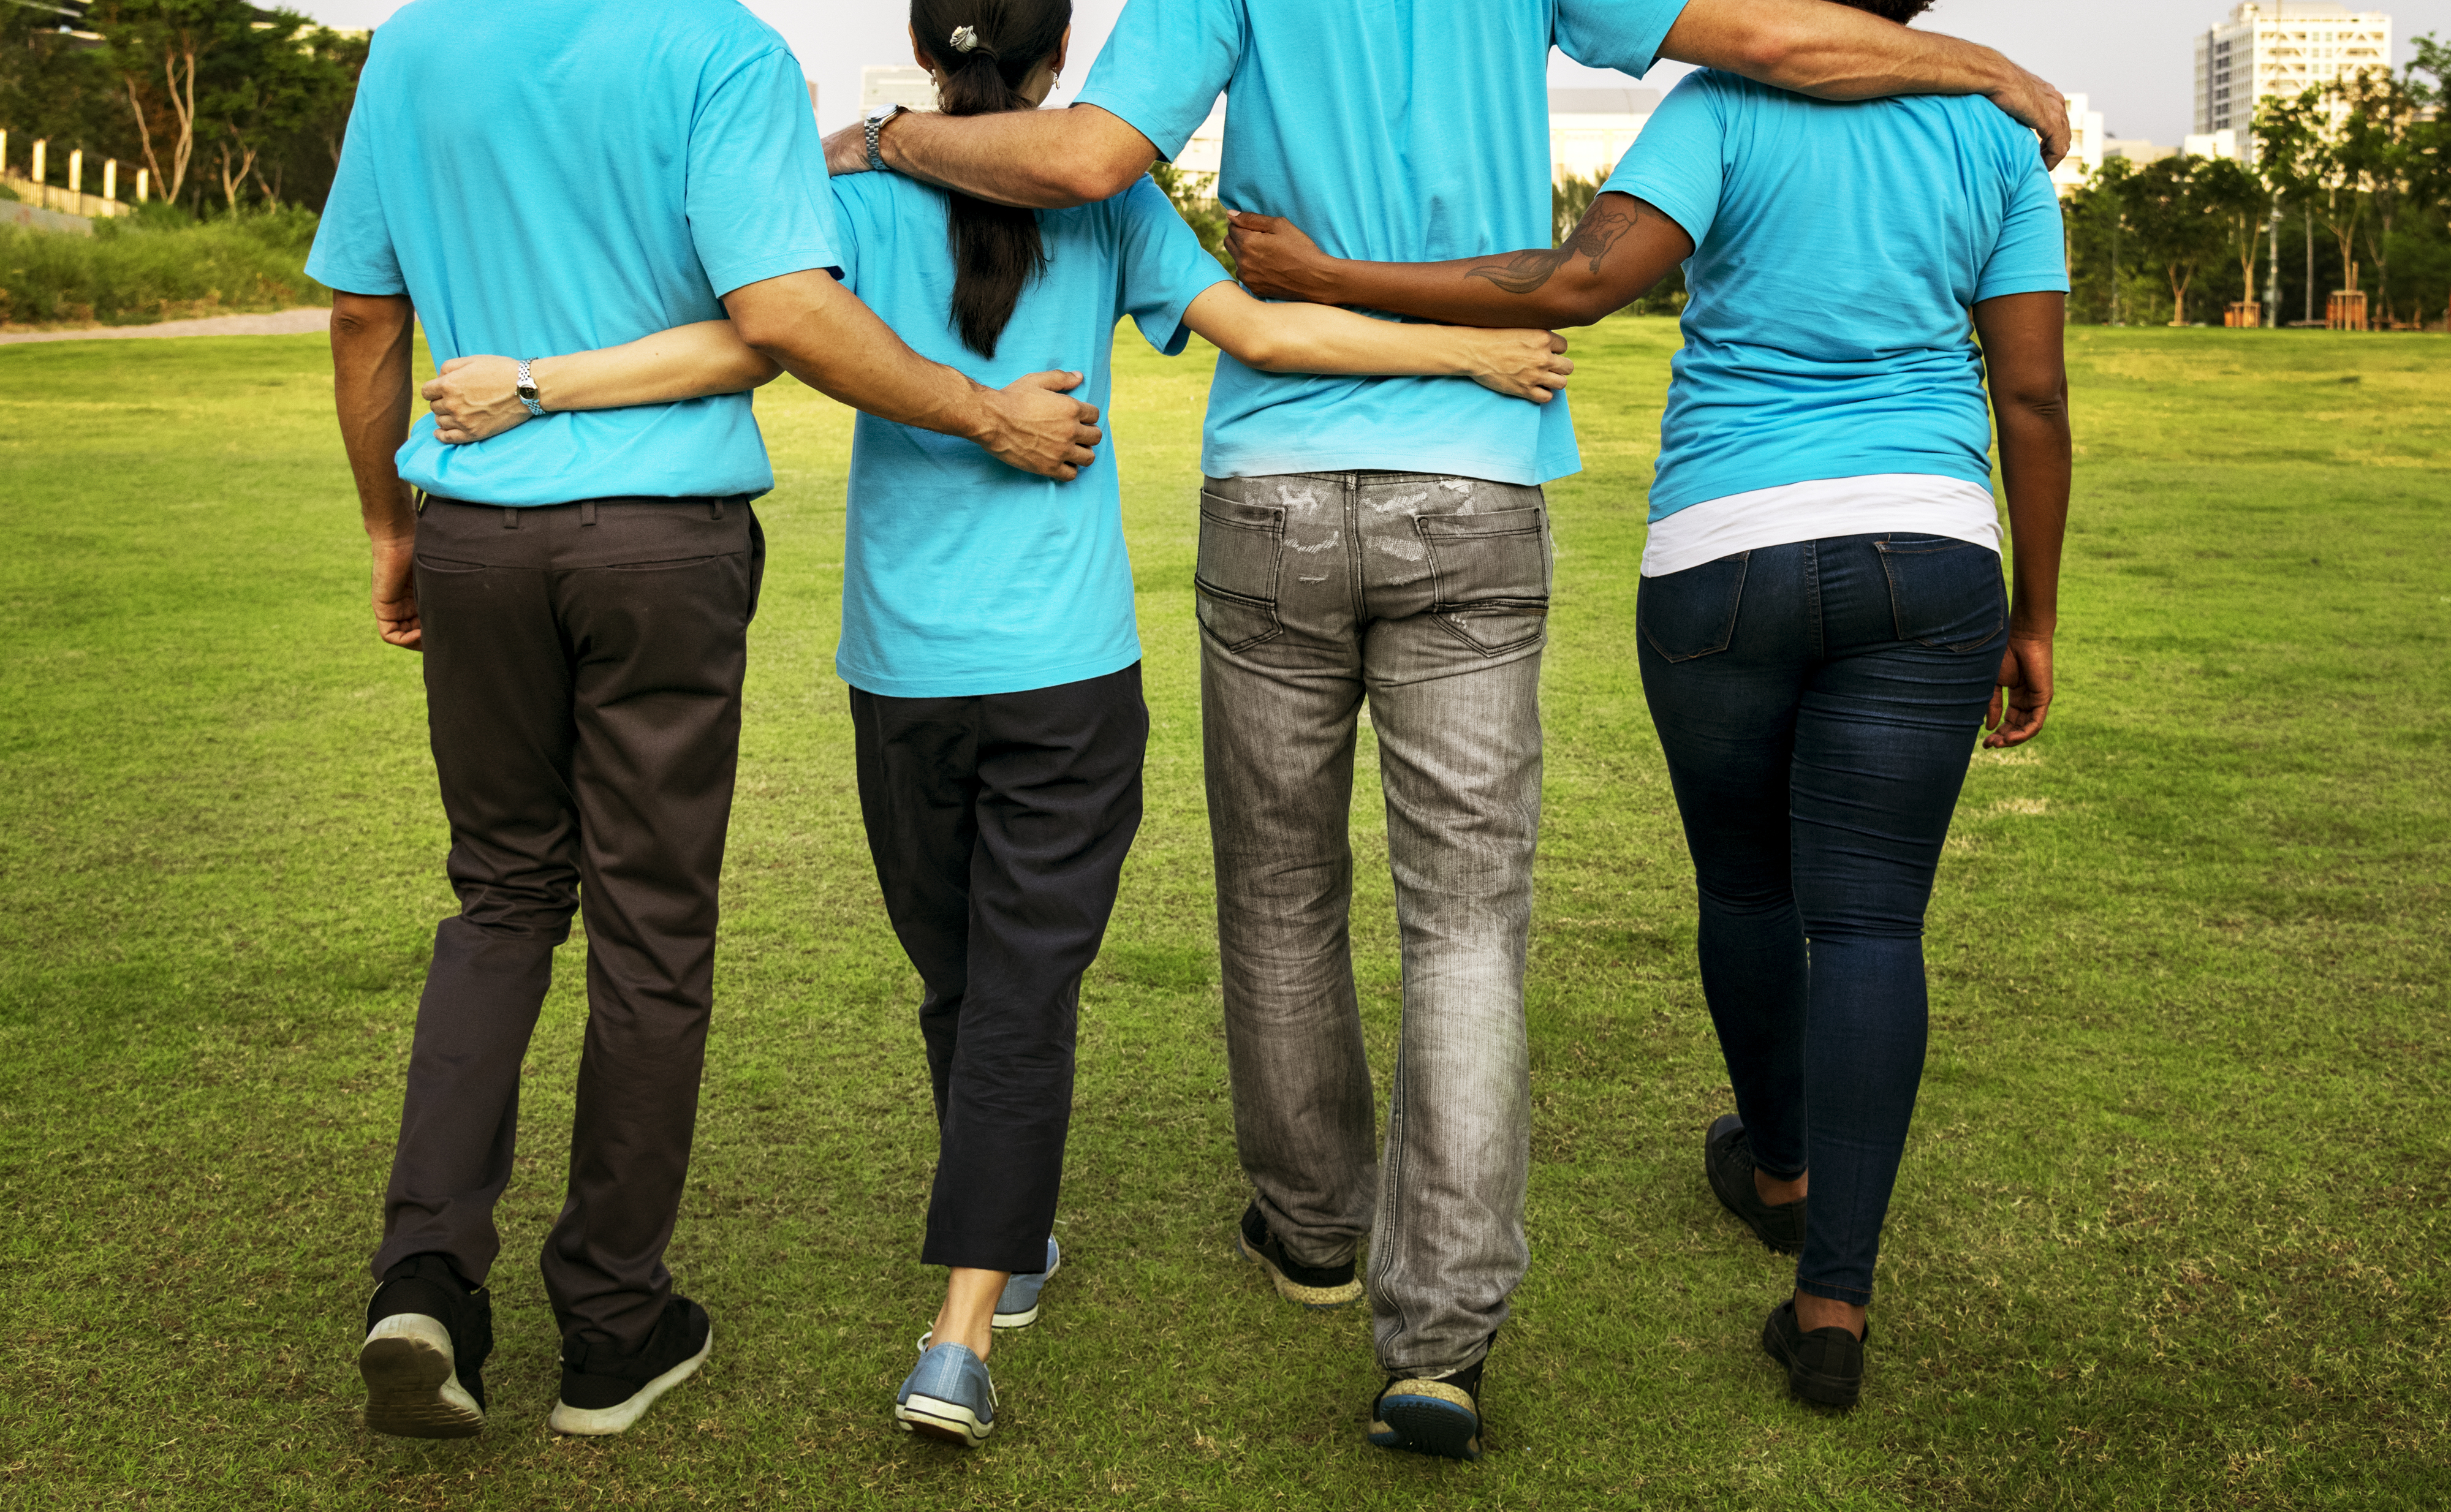
adult, african, african american, african descent, afro, american, arms around, asian, back, black, blue, caucasian, charity, cheerful, chinese, community, community service, diverse, donation, environment, european, friends, friendship, grantor, group, happiness, humanity, japanese, kindness, man, moral, ngo, non profit, organization, outdoors, park, partnership, people, rear, staff, support, team, team building, teamwork, together, unity, voluntary, volunteer, volunteering, volunteers, walking, westerner, woman, shoulder, standing, grass, joint, recreation, fun, interaction, foursome golf, jeans, leisure, player, golf equipment, competition event, competition